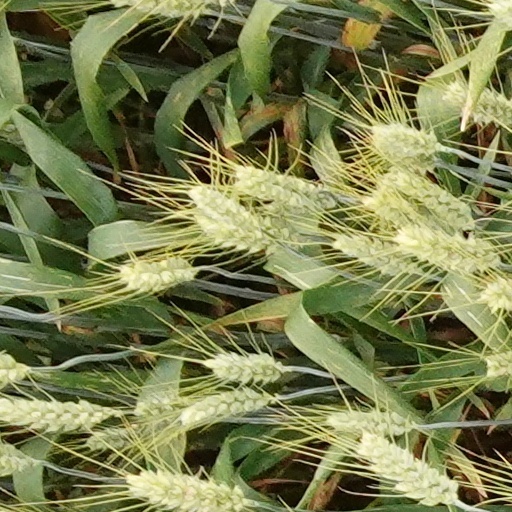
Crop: wheat